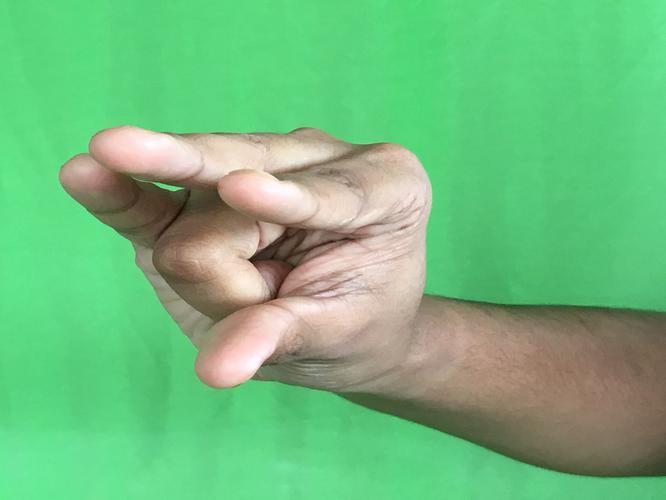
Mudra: Kangulam
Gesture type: single_hand